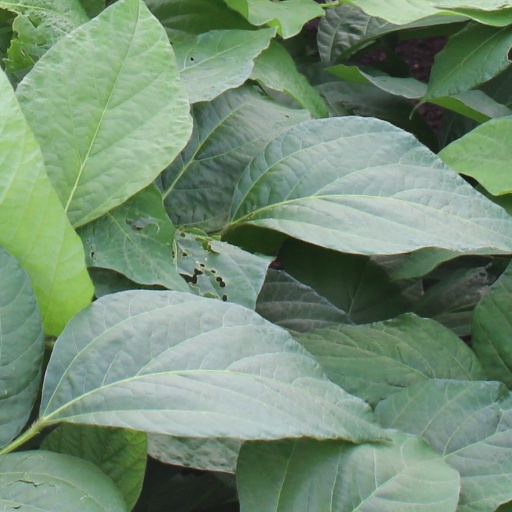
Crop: soybean